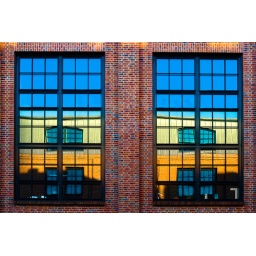
Reflection of an office building in the window of another office building.